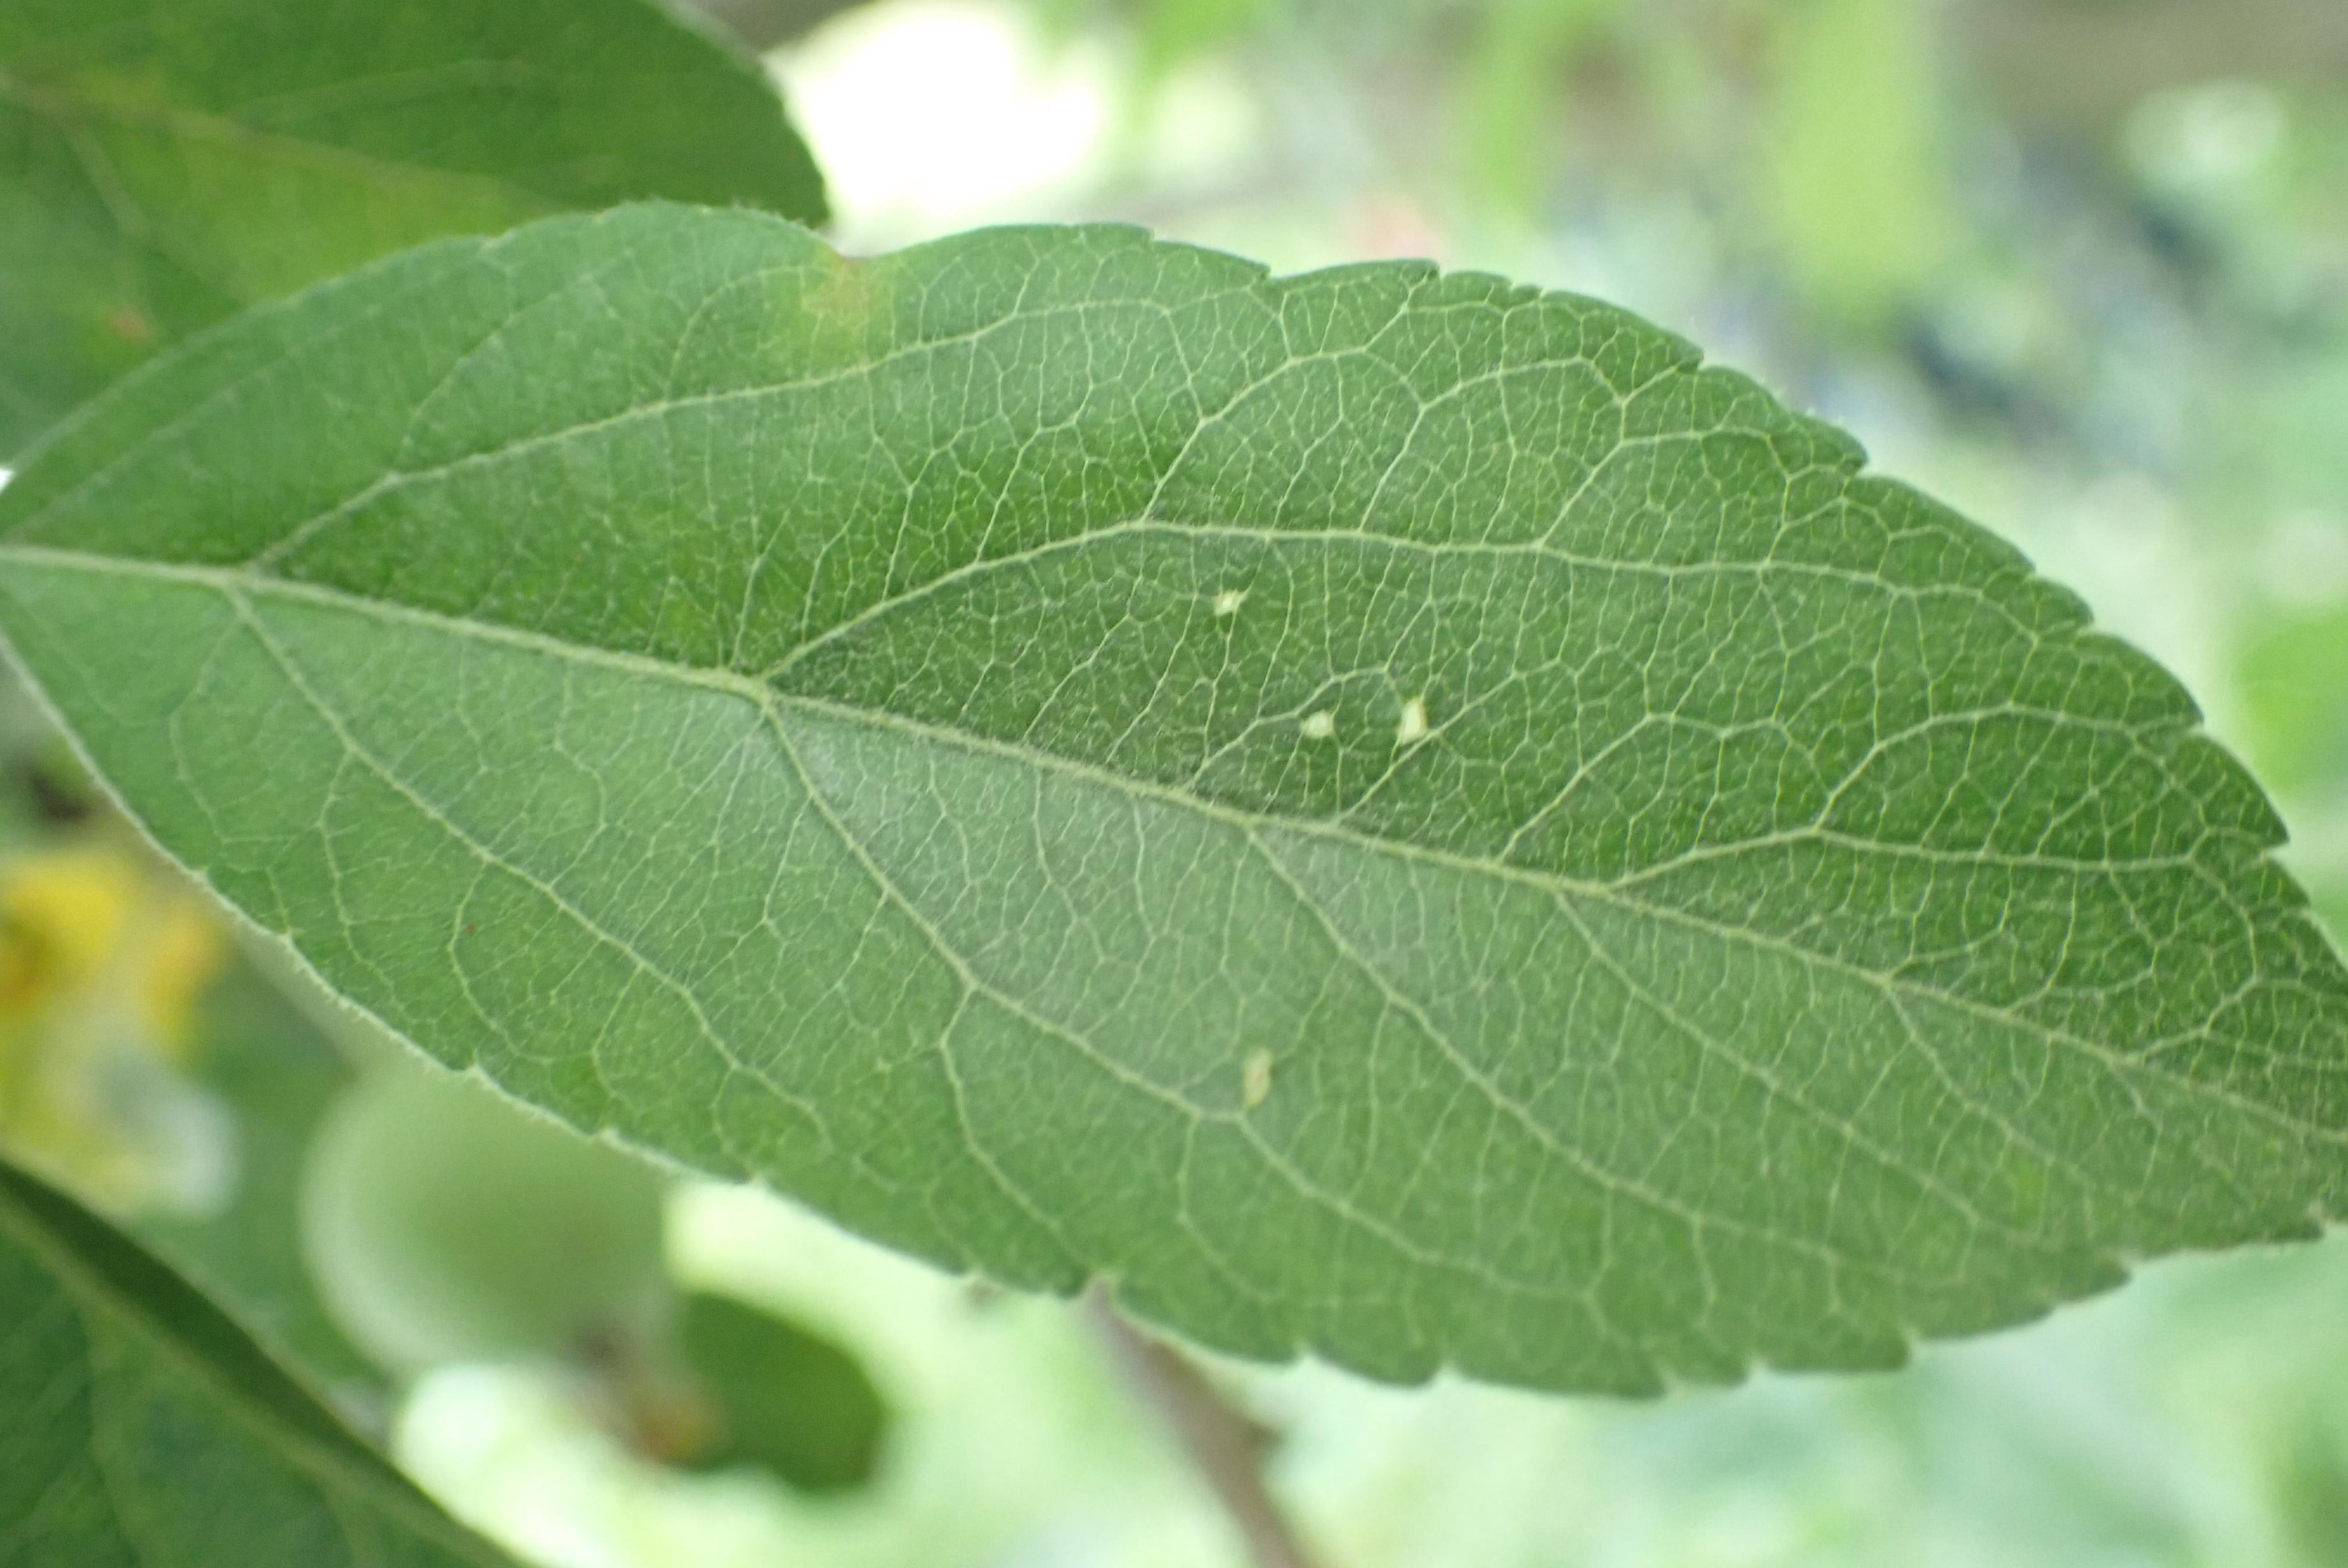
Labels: scab